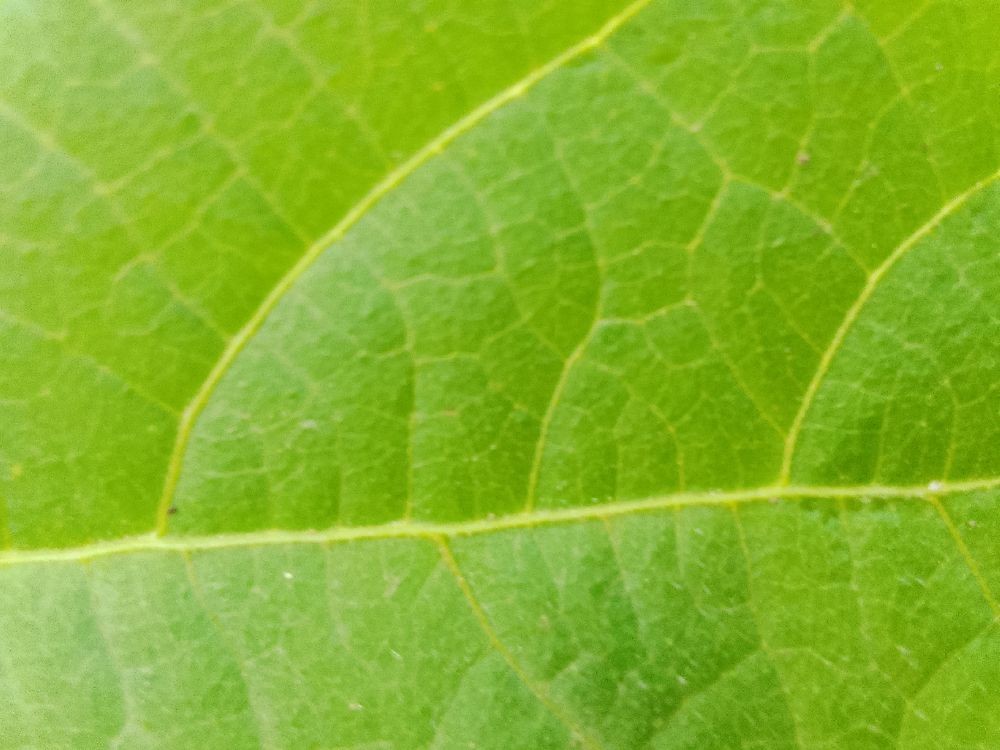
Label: healthy